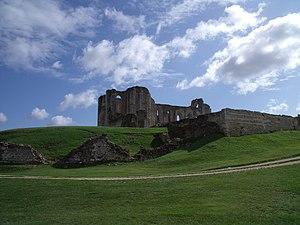
Les ruines de l'ancienne abbaye de Maillezais (Vendée) comprennent l'église abbatiale et son cloitre, le réfectoire, le dortoir des moines, la cuisine octogonale, les caves voûtées, les remparts avec leurs échauguettes. Ici l'église abbatiale, construite entre le XIe et le XIVe siècles. This building is classé au titre des Monuments Historiques. It is indexed in the Base Mérimée, a database of architectural heritage maintained by the French Ministry of Culture,